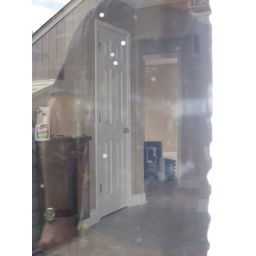
The kitchen through the new door in the house in Lakeview in New Orleans a year after the storm